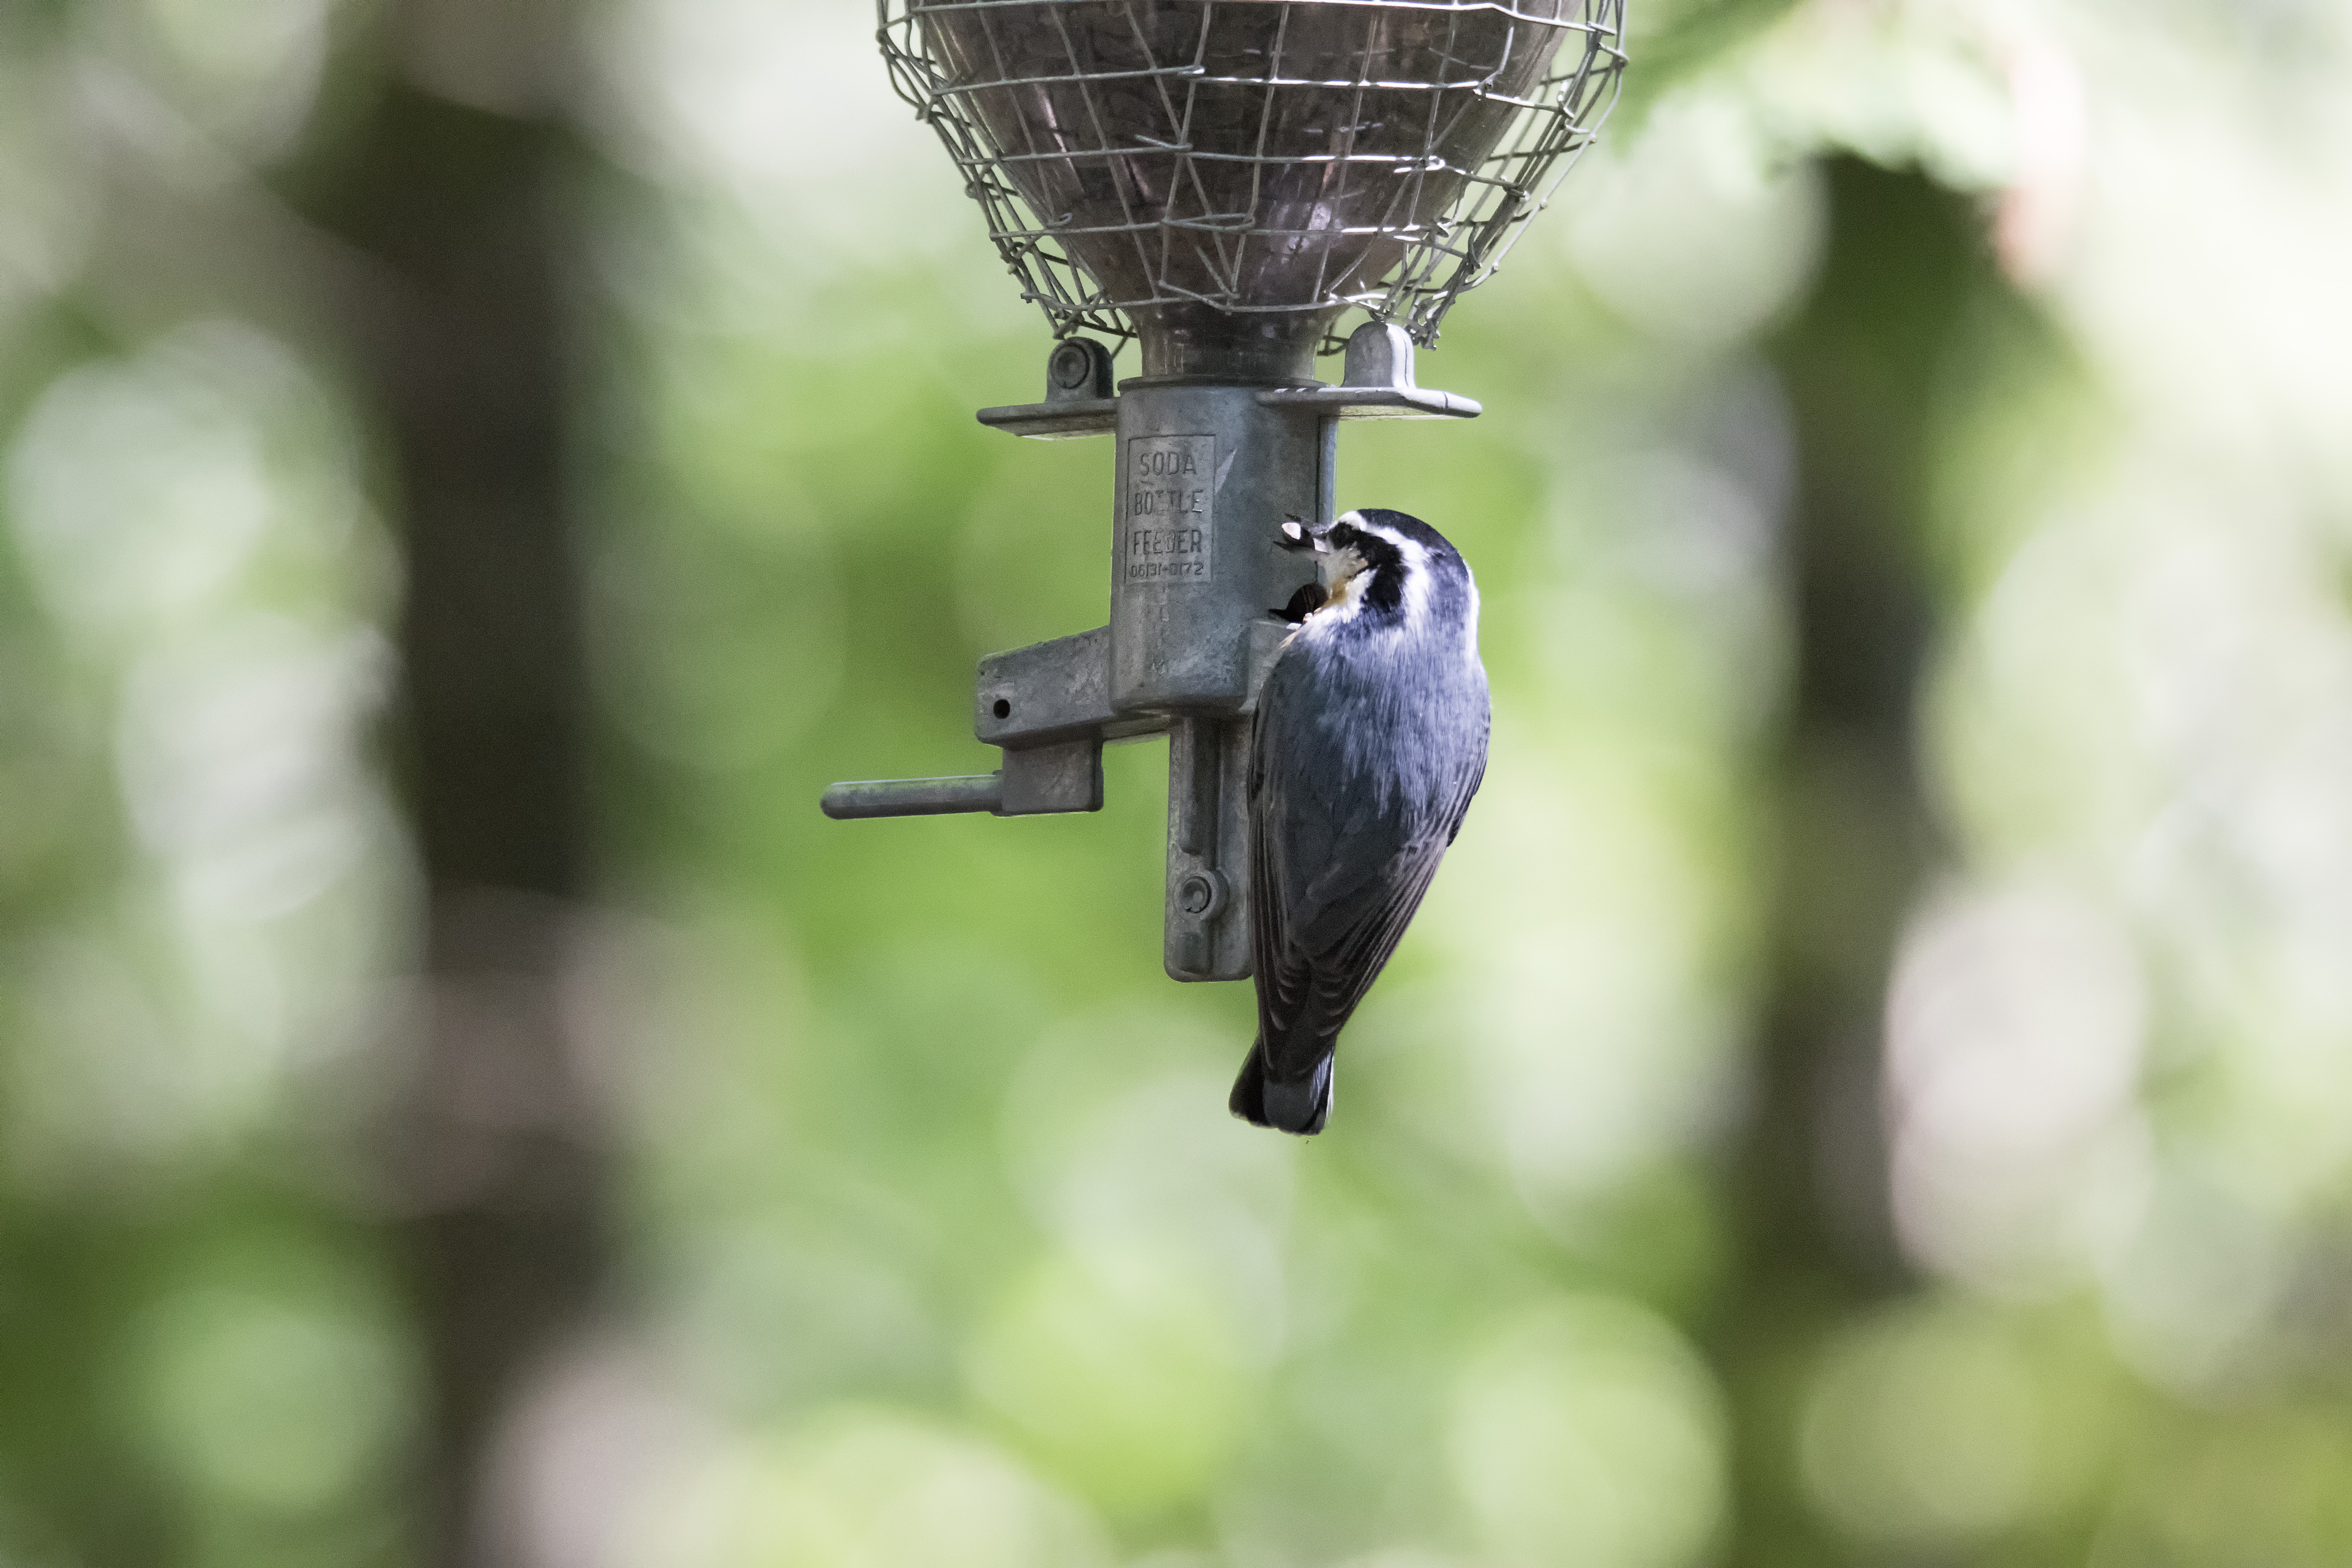
nature, branch, bird, wildlife, green, red, hummingbird, fauna, close up, canada, a, vertebrate, quebec, bluebird, sherbrooke, oiseau, sittelle, poitrine, rousse, breasted, nuthatch, macro photography, perching bird